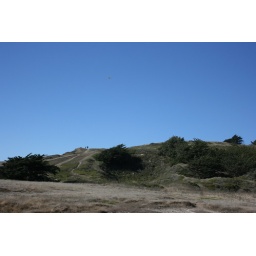
Took these shots when we went in the car around the Pacific ocean